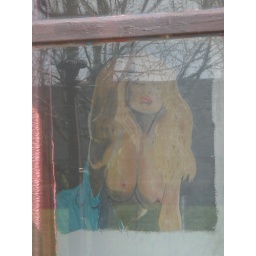
in the cute row of houses belowshe looks out the window and says hello